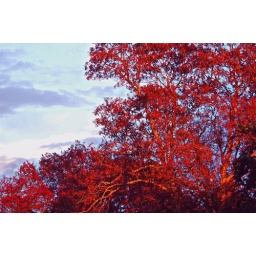
The suns light makes the red in this tree POP